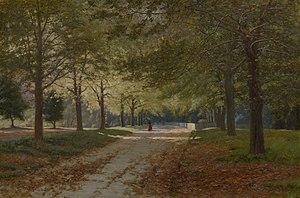
John Mather est un artiste peintre et graveur australien d'origine écossaise.